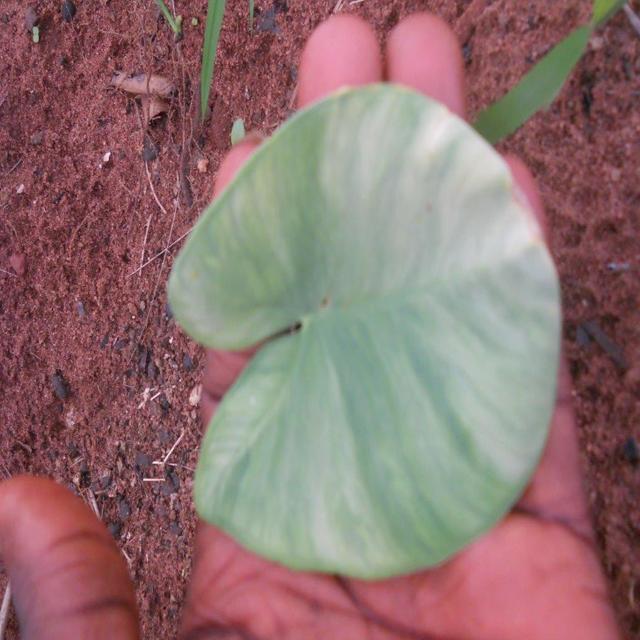
Label: Early_Blight